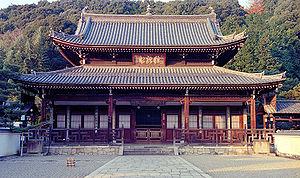
L'ère Enpō est une des ères du Japon suivant l'ère Kanbun et précédant l'ère Tenna. Cette ère couvre la période allant du mois de septembre 1673 au mois de septembre 1681. L'empereur régnant est Reigen-tennō.
L'empereur Reigen, 9 juillet 1654 - 24 septembre 1732, est le 112ᵉ empereur du Japon selon l'ordre de succession traditionnel. Il règne du 5 mars 1663 au 2 mai 1687.
Ōbaku-san Manpuku-ji est un temple situé à Uji. C'est le temple de tête de l'école du bouddhisme zen japonaise Ōbaku, école à laquelle sont rattachés quelque 460 temples au Japon. Il tient son nom du temple Wanfu à Fujian en Chine. La montagne est également nommée d'après le mont Huangbo où est situé le temple chinois.